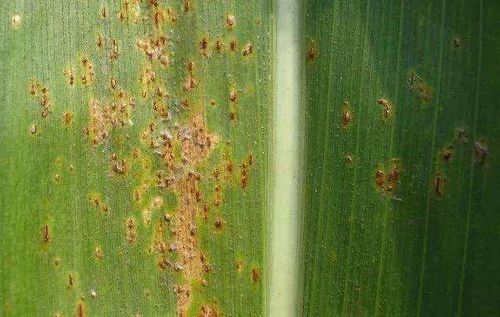
Plant: Corn
Disease: corn rust